4th New York Infantry Regiment

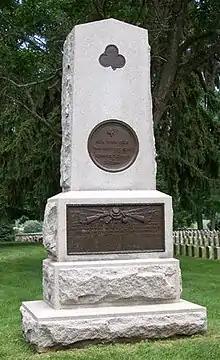
The 4th New York Volunteer Infantry Monument at Antietam National Cemetery, dedicated in 1887

The 4th New York Infantry Regiment was an infantry regiment that served in the Union Army during the American Civil War. It is also known as the 1st Scott's Life Guard.